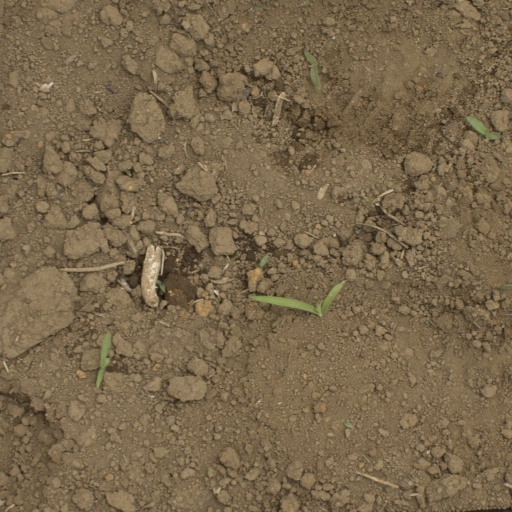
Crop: Jerusalem artichoke